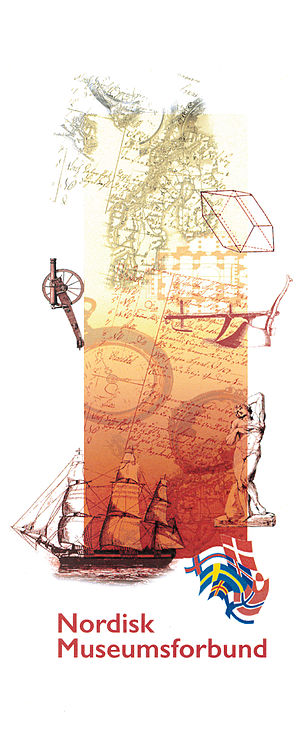
Nordisk Museumsforbund
Nordisk Museumsforbunds vignet fra 2015
Nordisk museumsforbunds logo med navn
Nordisk Museumsforbund er en forening oprettet 2015 i København ved Skandinavisk Museumsforbunds 100 års konference som en direkte videreførelse af heraf. Skandinavisk Museumsforbund har været den eneste fællesnordiske museumsforening, men dets navn havde længe været forældet, da Museumsforbundet har medlemmer i hele Norden, og ikke kun i Skandinavien, men også Finland, Island, Færøerne og Grønland.